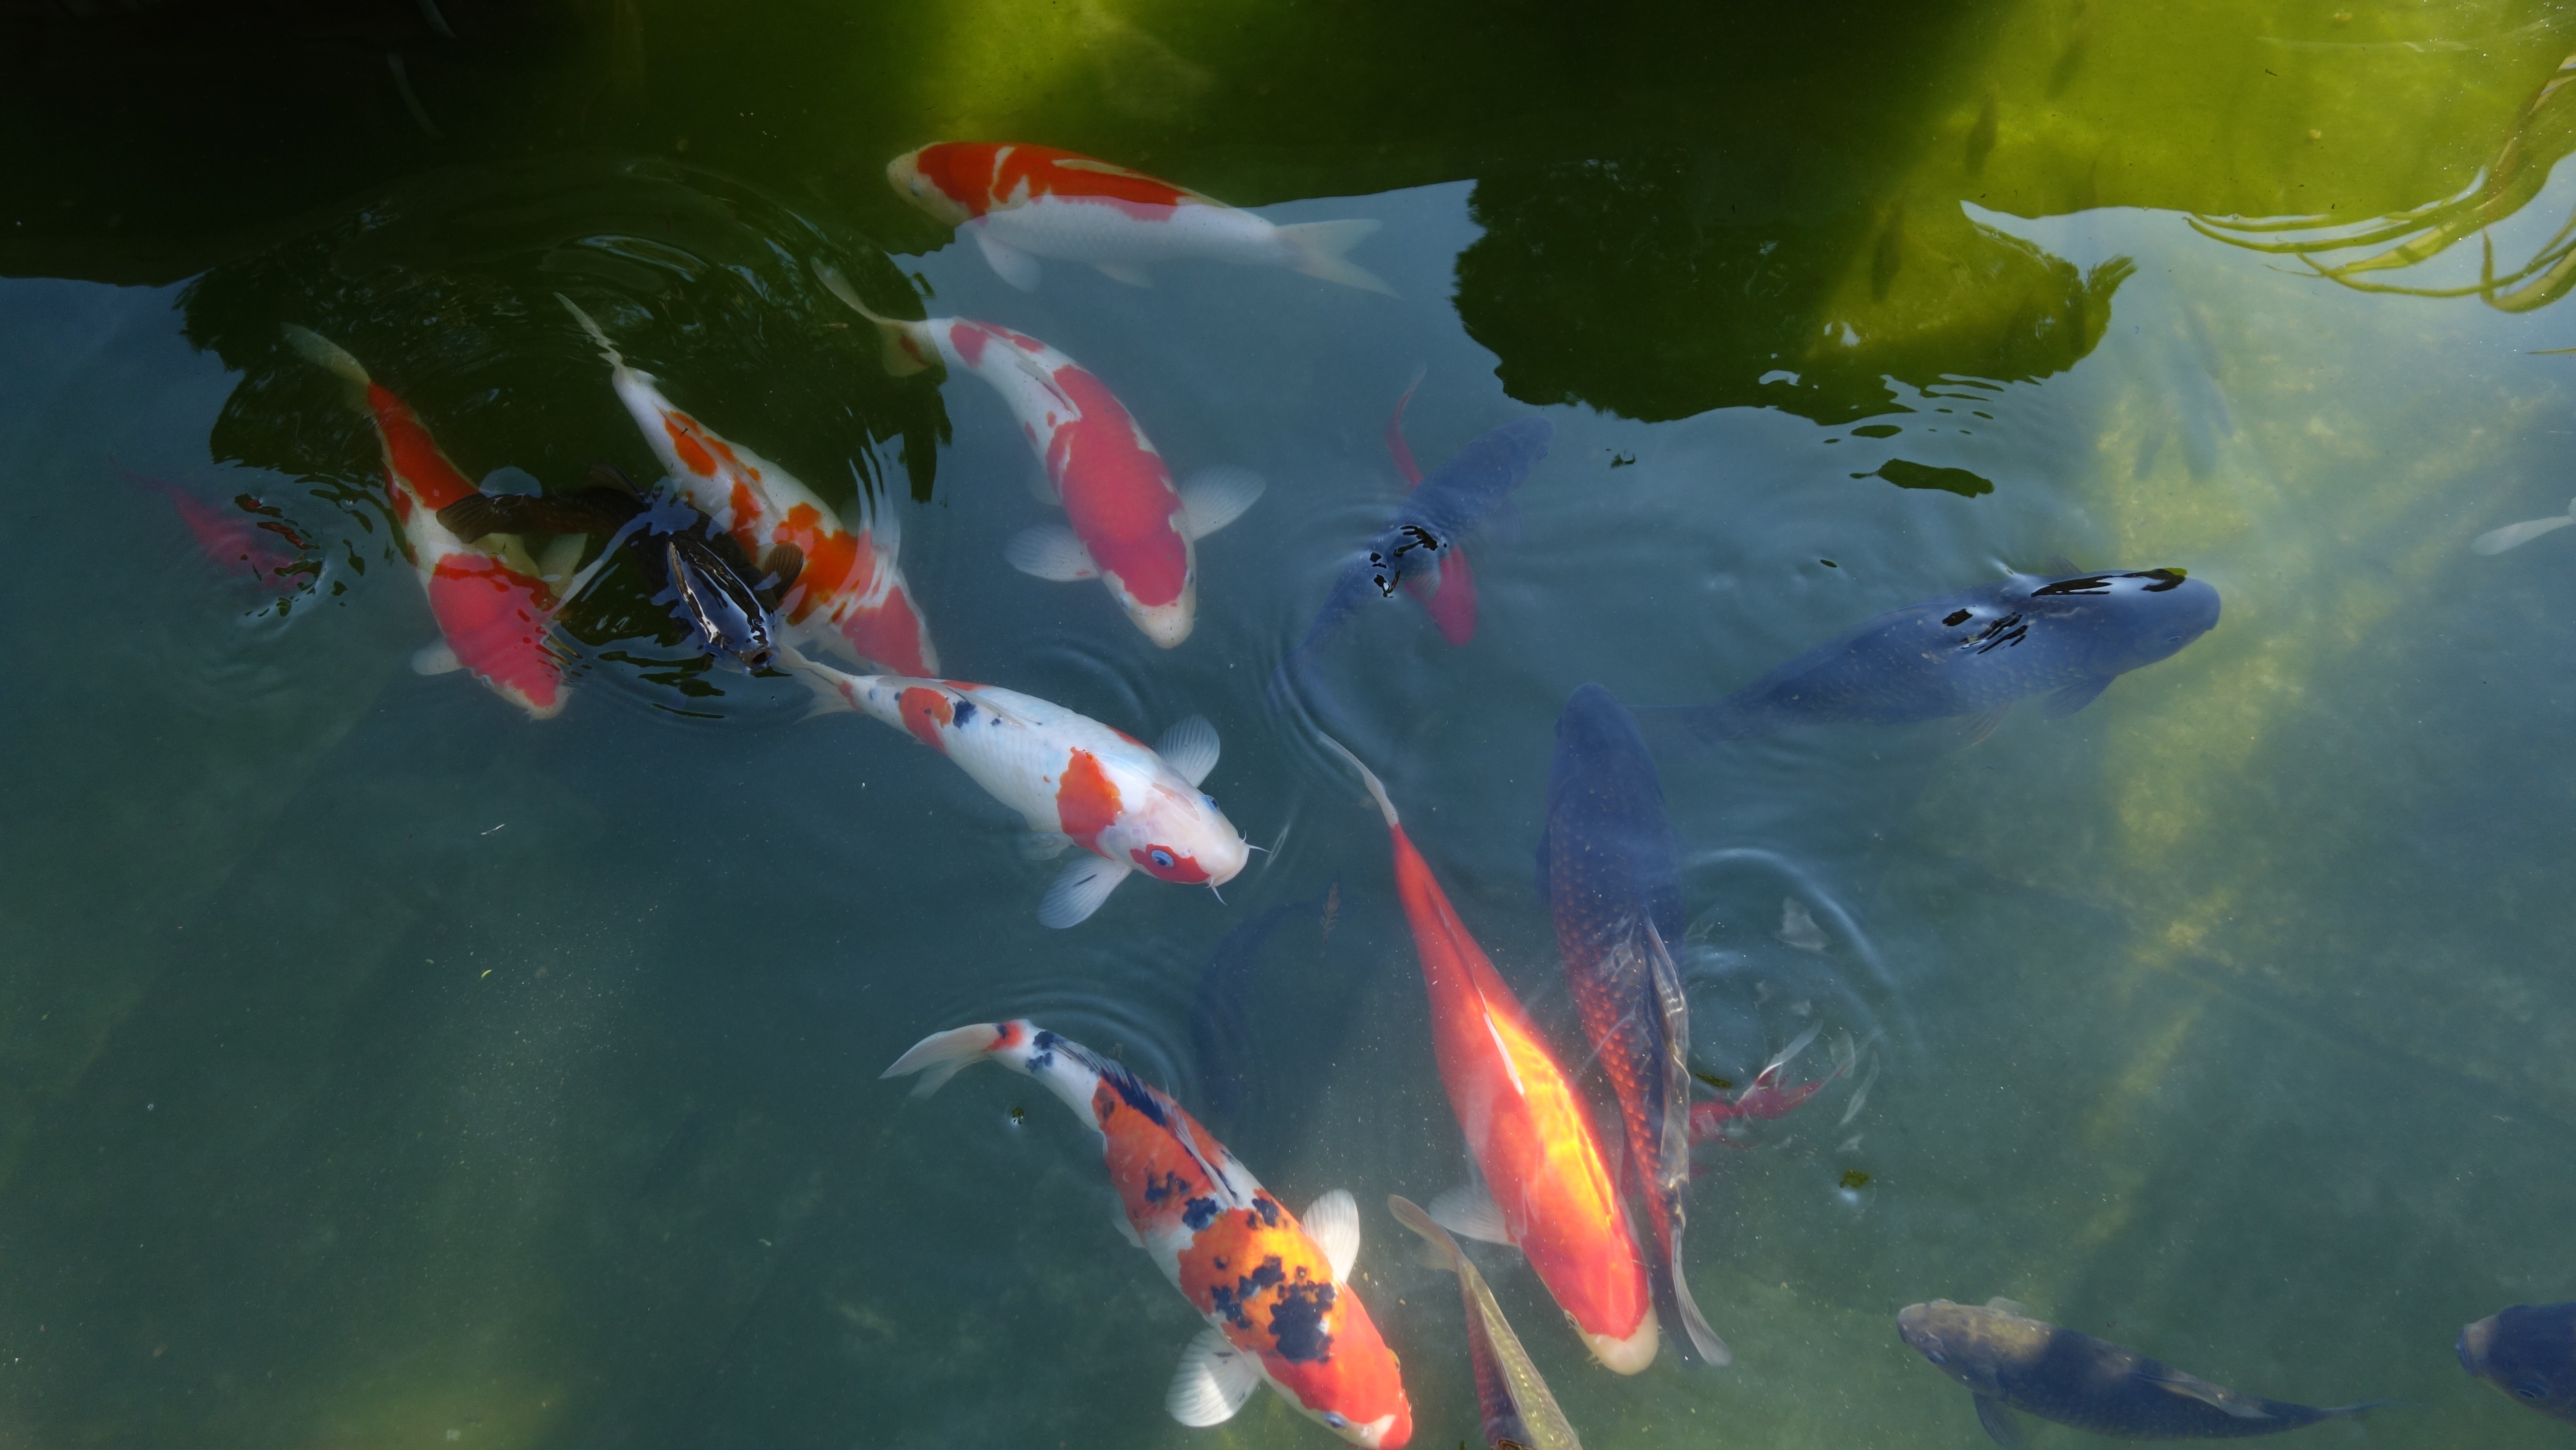
pond, biology, park, fish, goldfish, koi, carp, marine biology